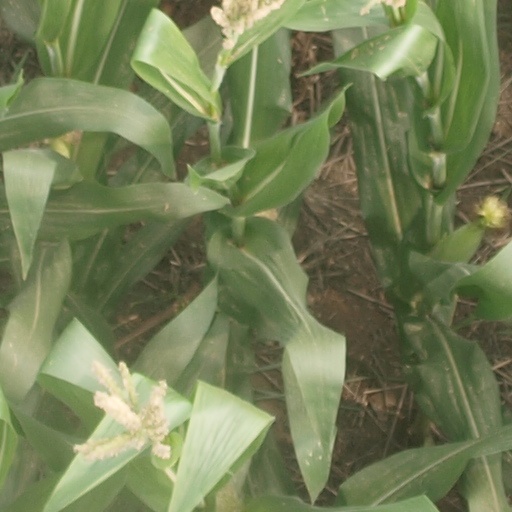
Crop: maize; corn